Assumption-based planning

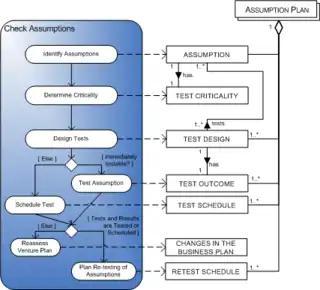
Assumption-based planning (ABP). The blue part of the figure depicts the process steps of a general assumption-based planning method, the white part identifies the separate deliverables. Every step is described in the assumption-based planning process list displayed below the picture.

"Critical assumption planning" (CAP) is a service mark of D. Dunham & Co. It helps managers and entrepreneurs maximize business development learning at least cost. The continuous process consists of six steps: Knowledge Base Assessment, Critical Assumption Planning, Test Program Design, Funding Request, Test Implementation and Venture Reassessment.